Sarguna Lingeswarar Temple

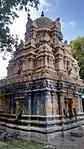
Vimana of the presiding deity

The main idol is a "shivalinga" called Prithvi Linga made of sand. There is also another linga called Hanumantha Linga. There are shrines to Ganesha, Murugan, Dakshinamurti and the Navagrahas.